Oriental Buddha Park

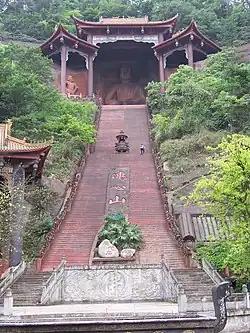

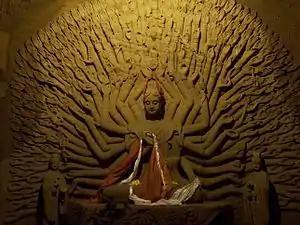
A stone carving in the park.

Oriental Buddha Park is a cultural theme park in Leshan, China featuring reproductions of Buddhist statues and Buddhist themed carvings made from stone, rock, and other materials.